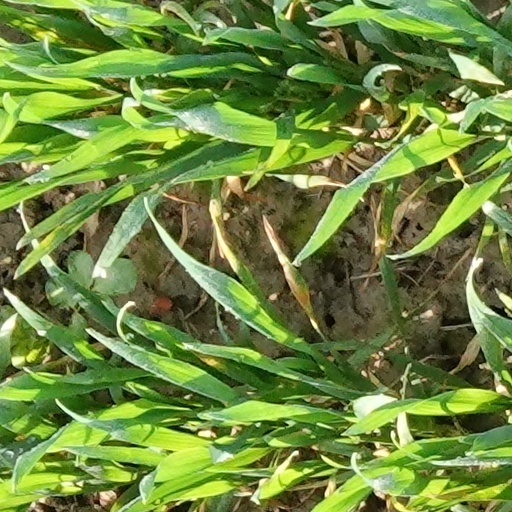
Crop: wheat